Ricemans

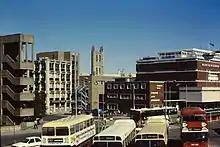
View of Canterbury, including Ricemans, taken in September of 1987

Ricemans was a British department store based originally in Deal, Kent, before moving to the city of Canterbury in Kent. It later became part of the Fenwick group.